Velan (film)

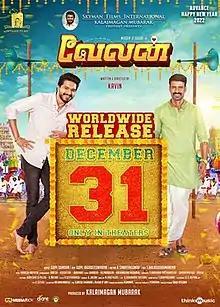
Theatrical release poster

Velan is a 2021 Indian Tamil-language action drama film written and directed by debutant Kavin and produced by Skyman Films International. The film stars Mugen Rao, Soori and Meenakshi Govindarajan with a supporting cast including Prabhu, Thambi Ramaiah and Hareesh Peradi. The music is composed by Gopi Sundar. The film was released in theatres on 31 December 2021.